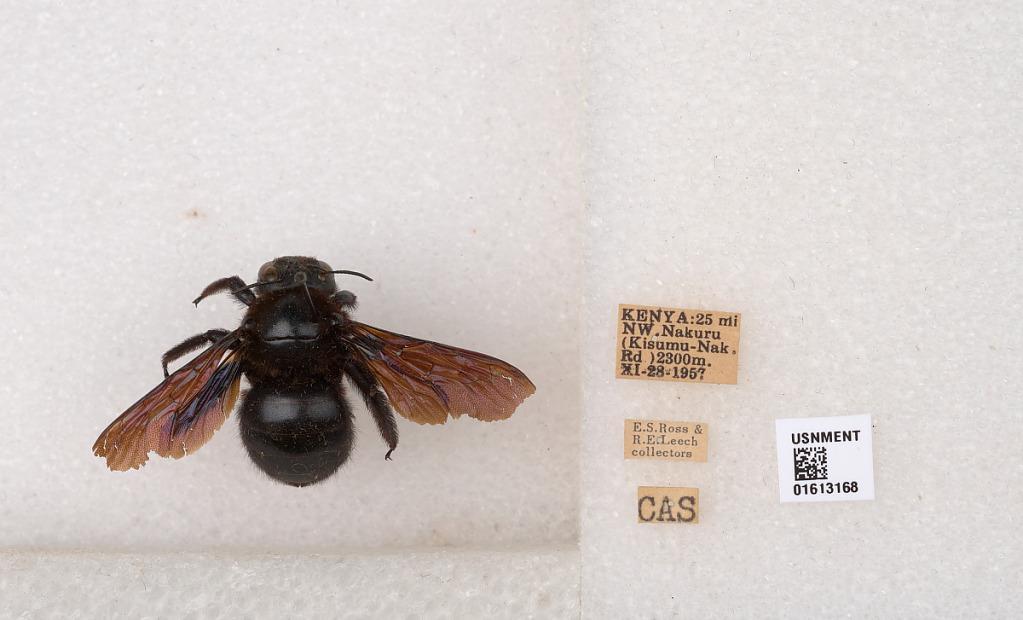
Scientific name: Xylocopa
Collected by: E. Ross & R. Leech
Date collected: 1957-11-28
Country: Kenya
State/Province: Nakuru
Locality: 25 mi NW. Nakuru (Kisumu-Nak. Rd)